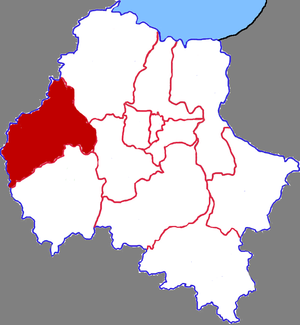
Qingzhou est une ville de la province du Shandong en Chine. C'est une ville-district placée sous la juridiction de la ville-préfecture de Weifang.